Batei Ungarin

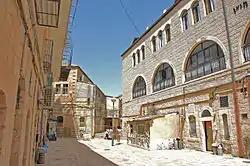
Batei Ungarin

Batei Ungarin (lit. "Hungarian Houses") is a Haredi Jewish neighborhood in Jerusalem, north-east of the Old City of Jerusalem. It was built by "Kolel Ungarin", a Hungarian Jewish charity supporting Jews living in the Land of Israel.